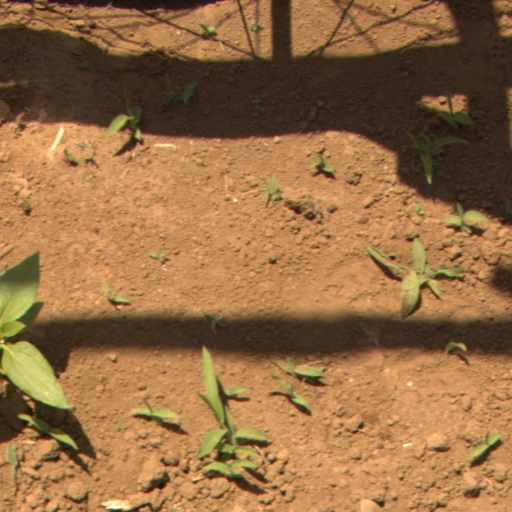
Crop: Jerusalem artichoke